Balinese Room

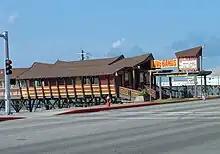
The Balinese Room as it existed after reopening in 2001

Later on, the Rangers attempted to disrupt the business through nonstop surveillance – they simply sat in the casino all day, every day. Customers, intimidated by the Rangers' presence, were less frequent and business suffered. The club nevertheless stayed open. The Rangers finally launched an undercover operation. Ranger Clint Peoples managed to pose as a customer and was admitted to the club and witnessed the gambling. His work coordinated with a raid enabled the gambling equipment in the club to be seized. The club finally closed its doors on May 30, 1957.